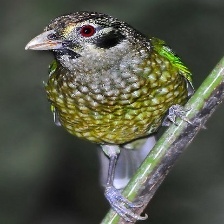
Species: SPOTTED CATBIRD
Scientific name: AILUROEDUS MACULOSUS